John Clevland (1734–1817)

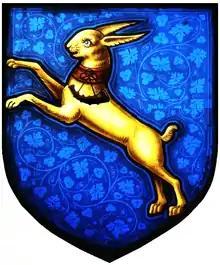
Arms of Clevland of Tapeley: "Azure, a hare salient or collared gules pendent therefrom a bugle horn stringed sable". Detail from memorial stained glass window to Archibald Clevland (1833-1854), Westleigh Church

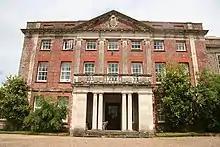
Tapeley Park - Clevland family seat

John II Clevland (1734 – June 1817) of Tapeley in the parish of Westleigh, Devon, was seven times Member of Parliament for Barnstaple from 1766 to 1802.